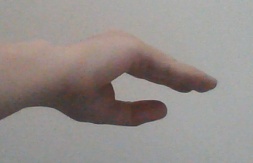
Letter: jeem